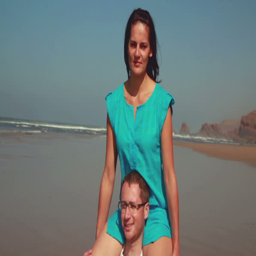
happy couple having fun on the beach , slow motion